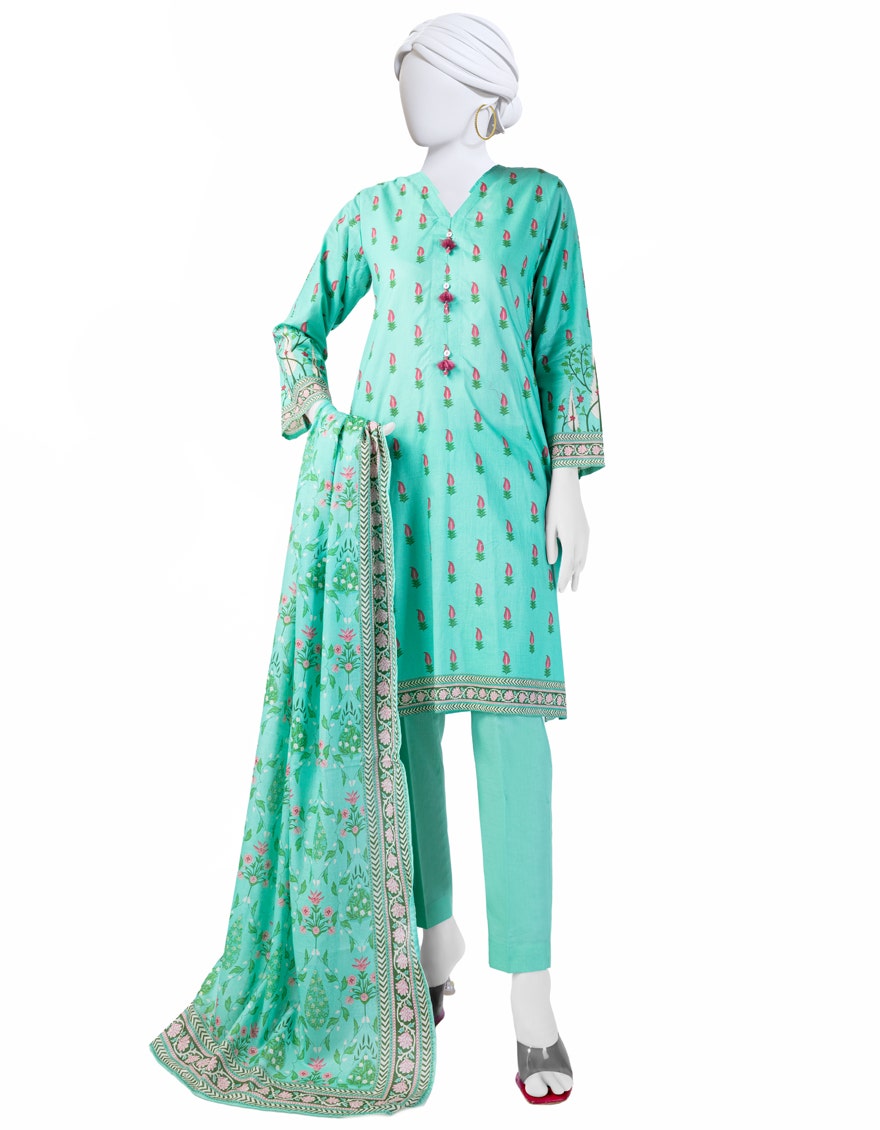
mint green embroidered salwar suit